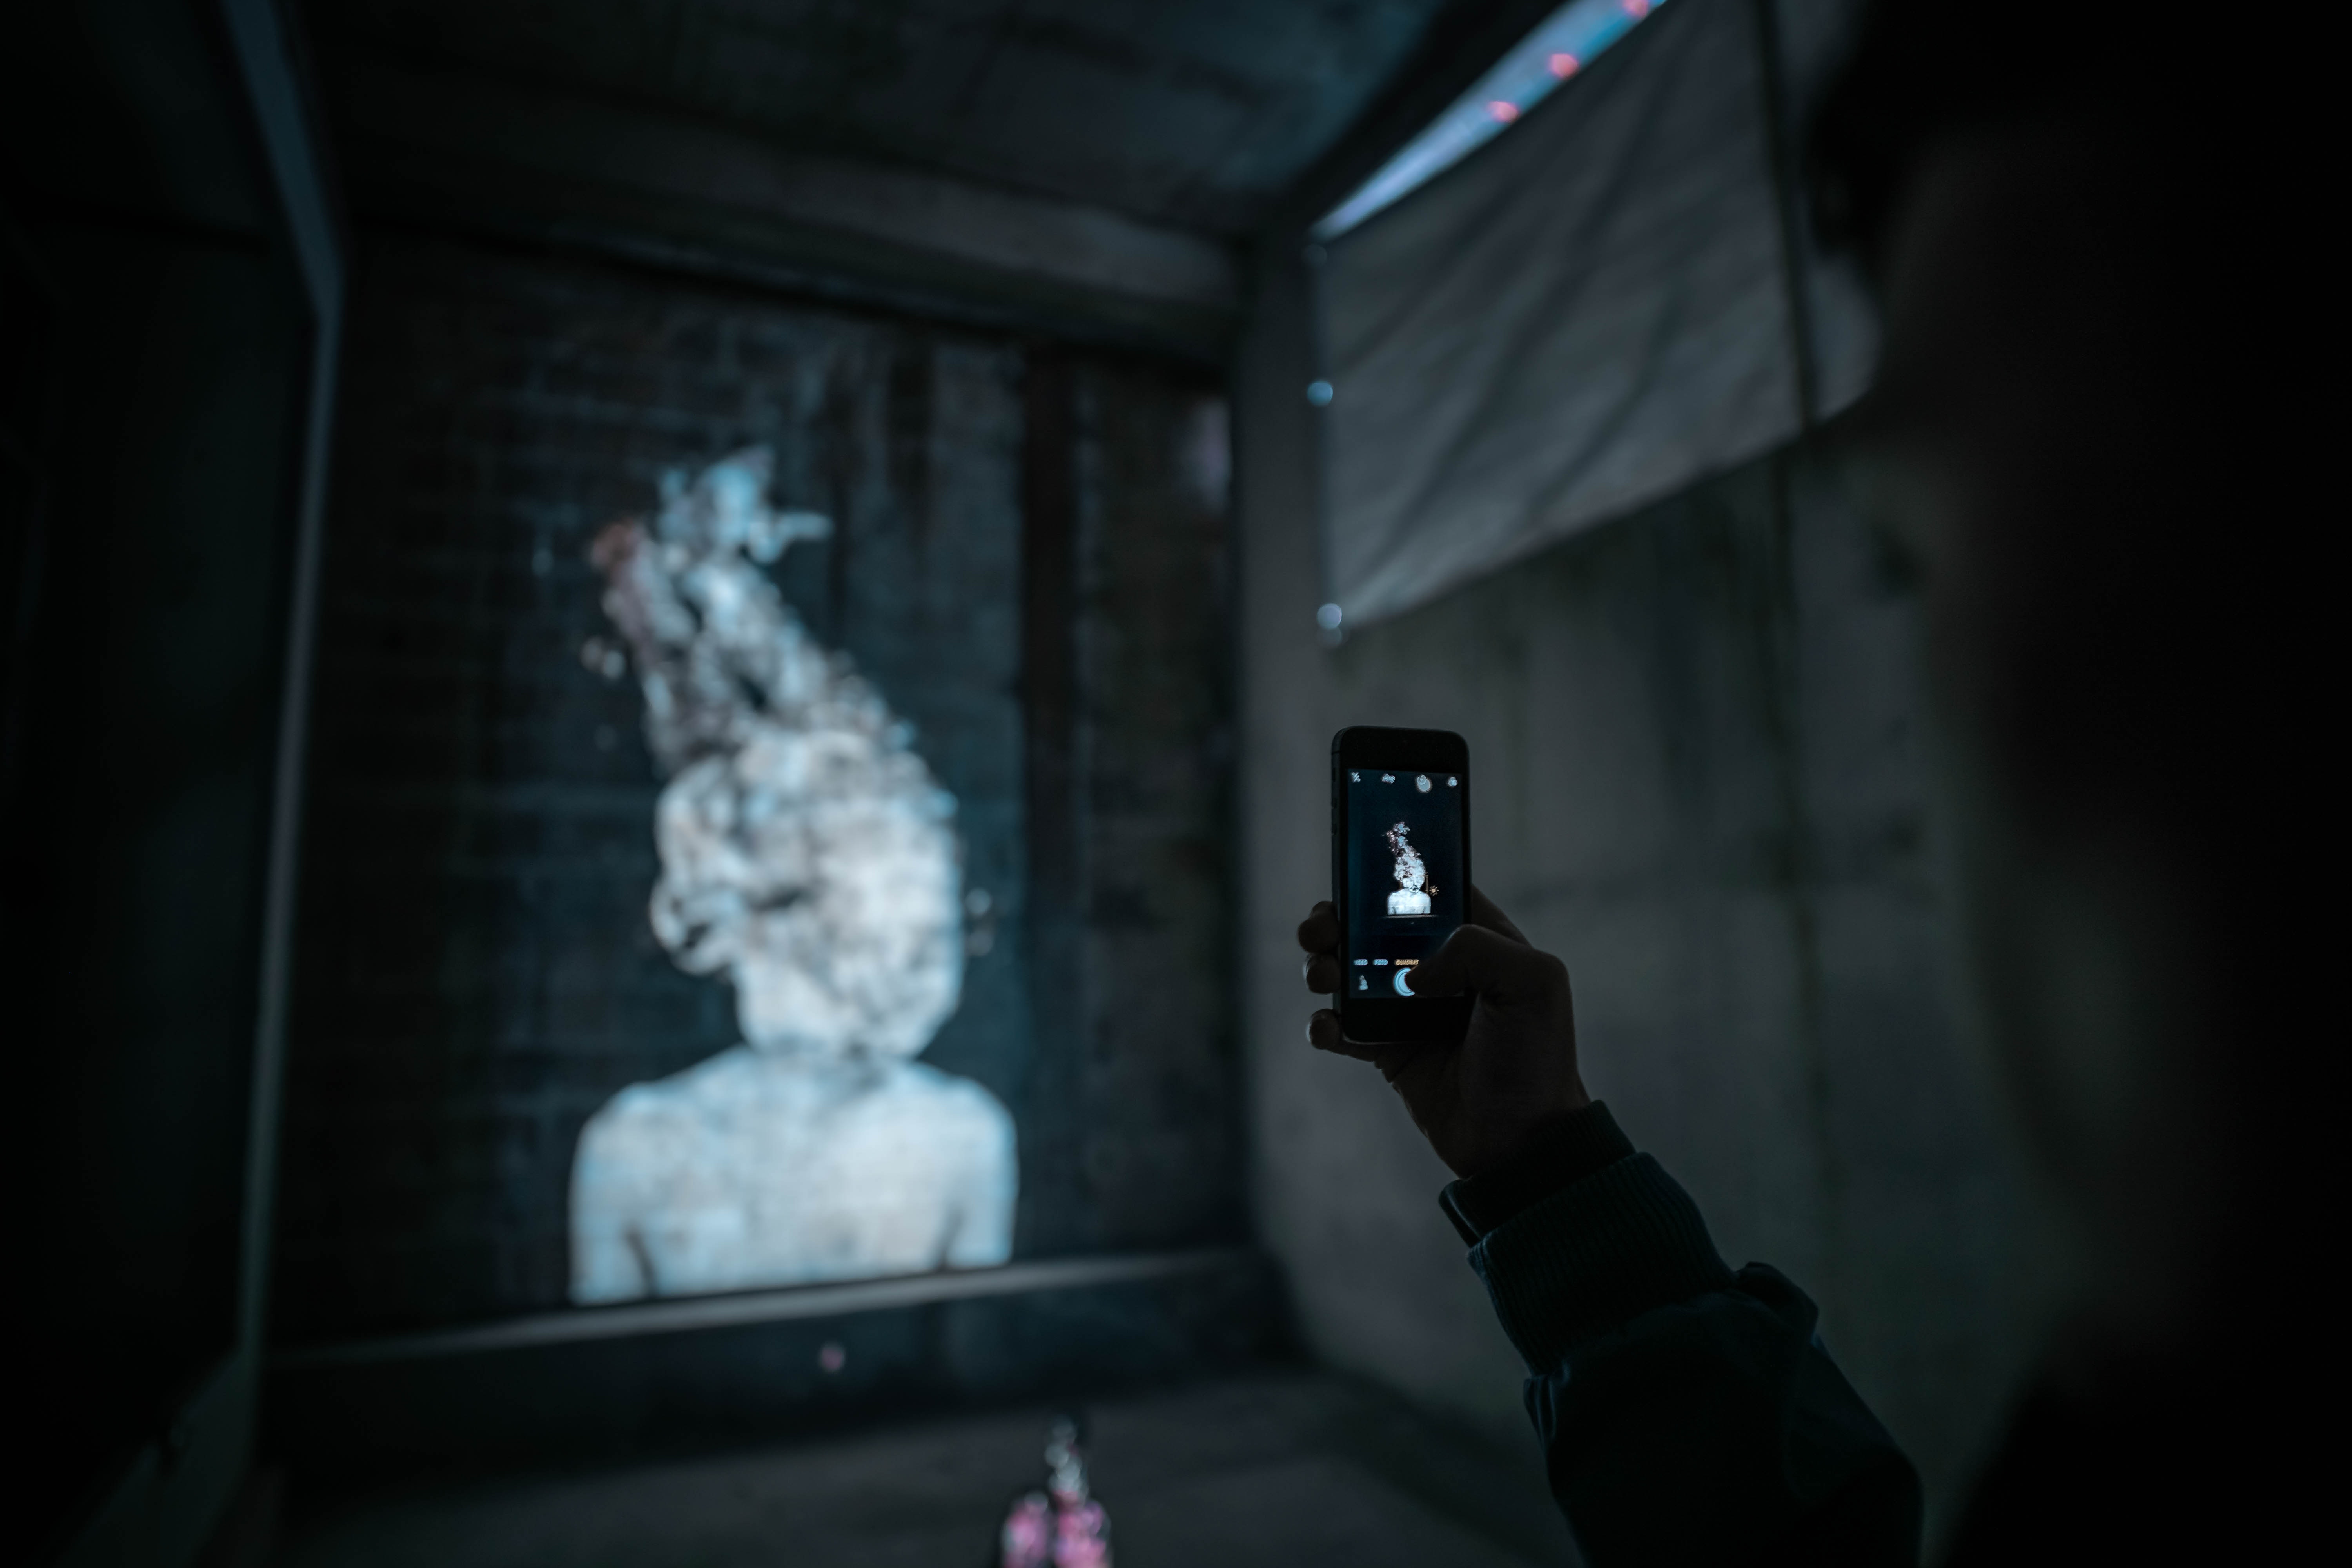
darkness, light, photography, hand, room, screenshot, night, glass, shadow